Him (TV series)

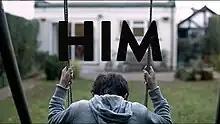
Title sequence

HIM is an ITV drama miniseries, consisting of three 60-minute episodes. The series follows a boy referred to only as HIM (Fionn Whitehead) who discovers that he has telekinetic powers.